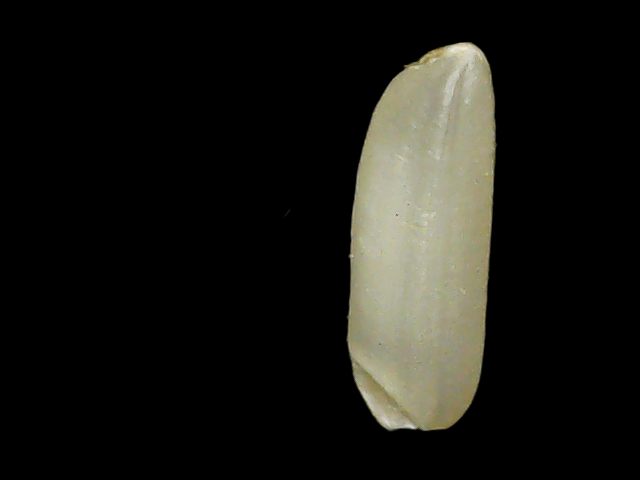
Rice variety: Binadhan26